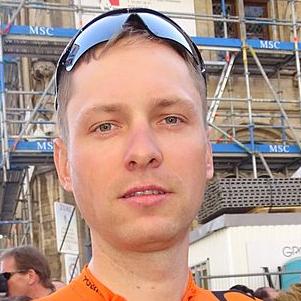
Age: 30